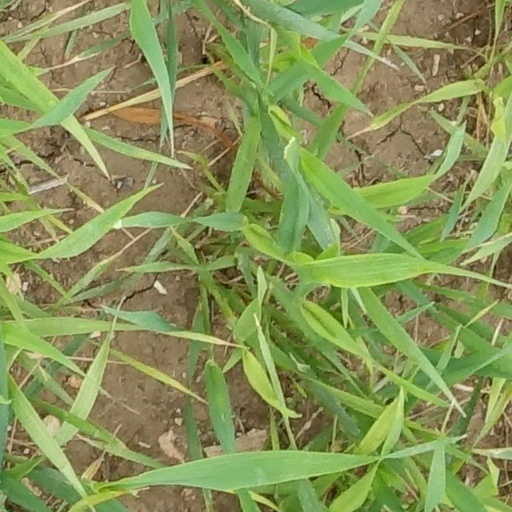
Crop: wheat